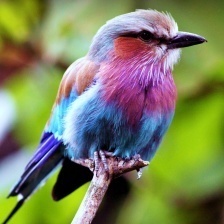
Species: LILAC ROLLER
Scientific name: CORACIAS CAUDATUS